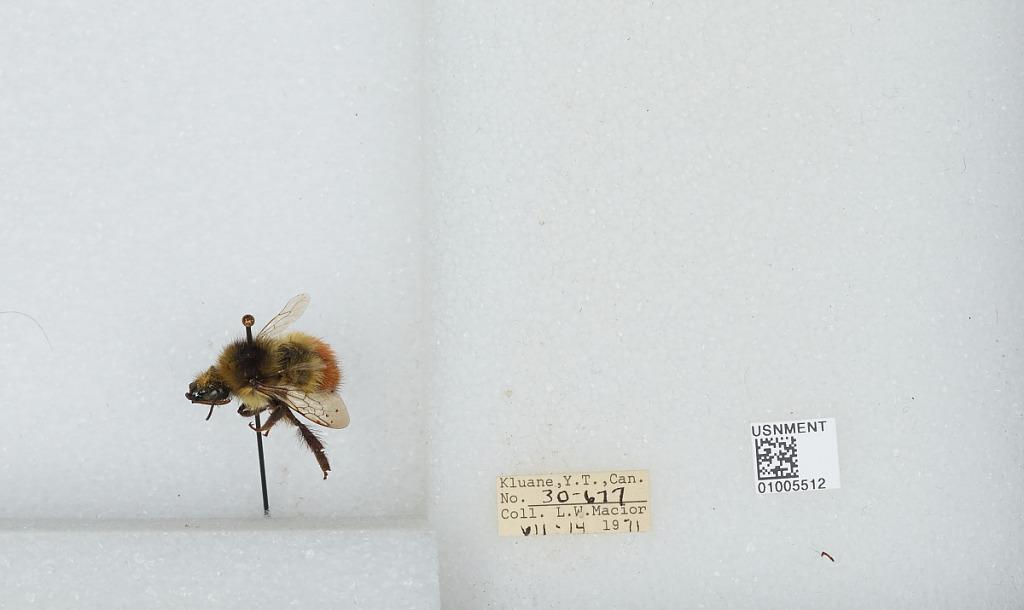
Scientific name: Bombus (Pyrobombus) flavifrons Cresson
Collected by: L. Macior
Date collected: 1971-7-14
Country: Canada
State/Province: Yukon Territory
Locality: Kluane
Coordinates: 60.75, -139.5